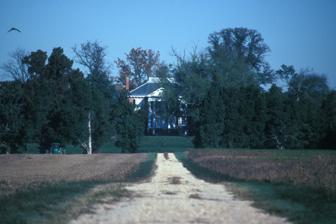
Building: Horn Quarter
Country: United States of America
Year built: 1830
Historic house in Virginia, United States United States historic place Horn Quarter U.S. National Register of Historic Places Virginia Landmarks Register Horn Quarter, April 1971 Show map of Virginia Show map of the United States Location NW of Manquin on VA 614, near Manquin, Virginia Coordinates 37°46′24″N 77°18′50″W / 37.77333°N 77.31389°W / 37.77333; -77.31389 Area 135 acres (55 ha) Built c. 1830 Architectural style Federal NRHP reference No. 80004196 VLR No. 050-0032 Significant dates Added to NRHP June 09, 1980 Designated VLR March 18, 1980 Horn Quarter is a historic home located near Manquin , King William County, Virginia .  It was built about 1830, and is a two-story, three bay by three bay, rectangular brick dwelling in the Federal style.  It has a double-pile, central hall plan and is set on a brick foundation. The front facade features its original tetrastyle Roman Doric order pedimented portico with paired stuccoed columns and pilasters. It was listed on the National Register of Historic Places in 1980. References